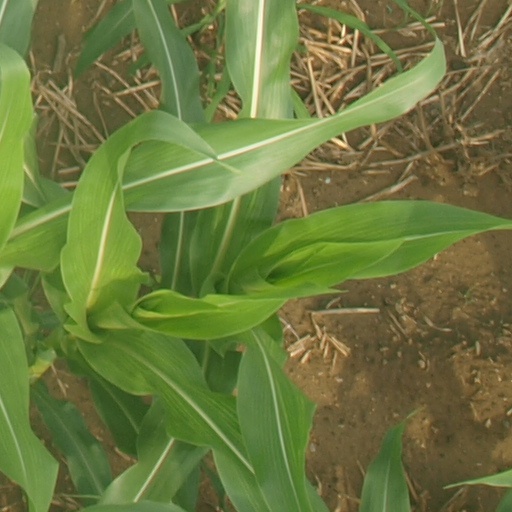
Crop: maize; corn